Component diagram

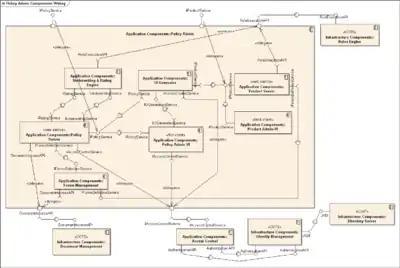
Component Diagram of an Insurance Policy Administration System

depicts how components are wired together to form larger components or software systems.